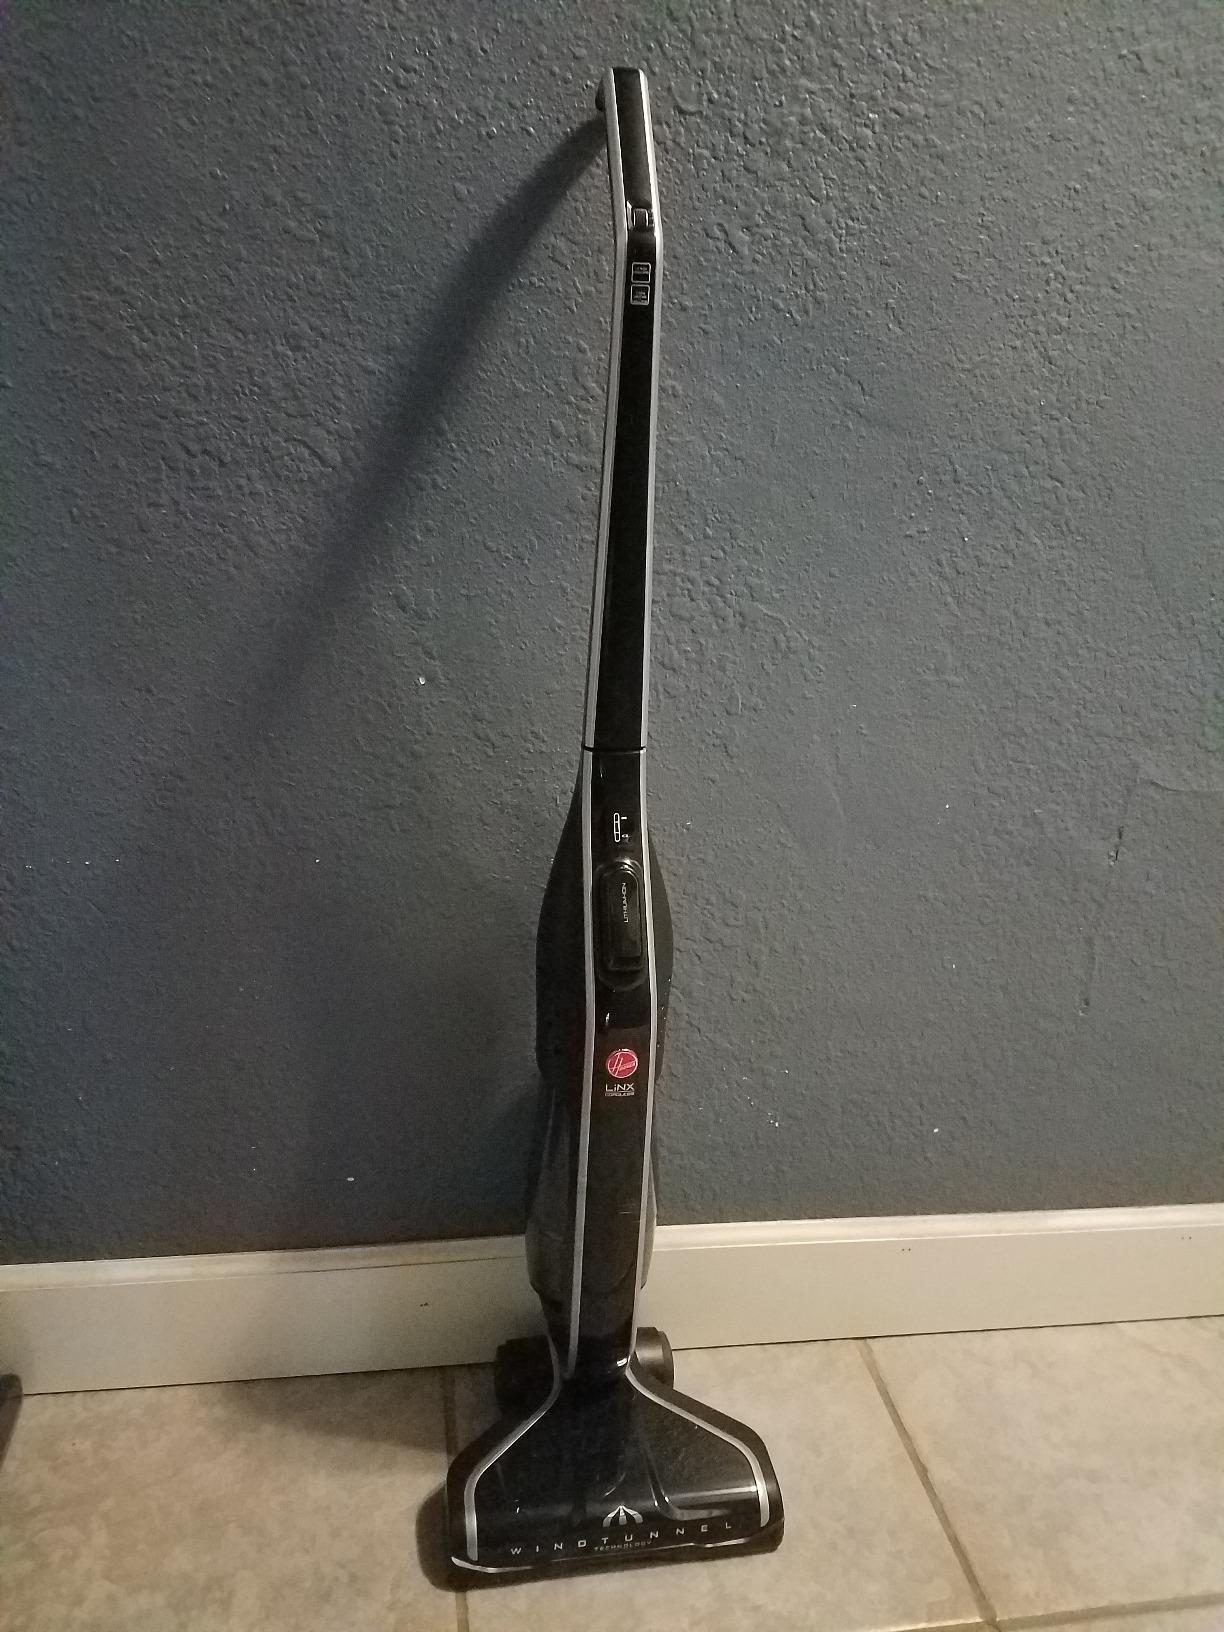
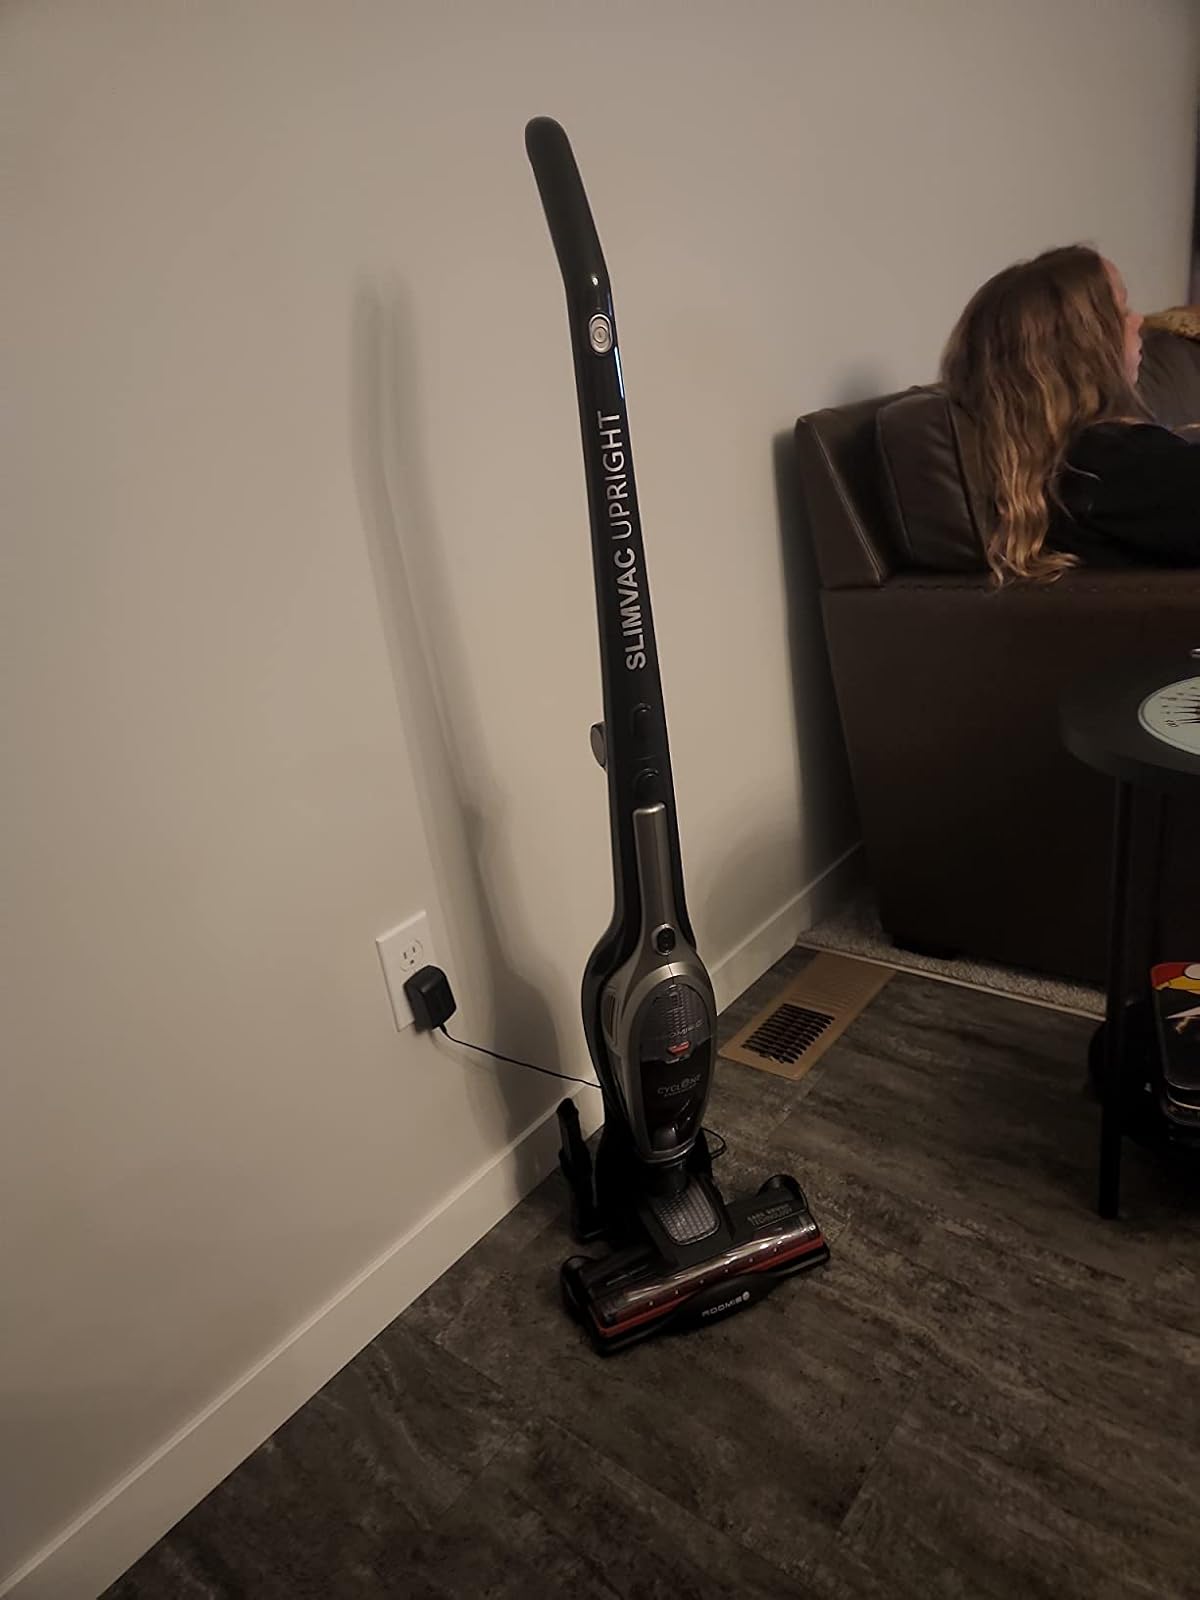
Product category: items_vacuum
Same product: no